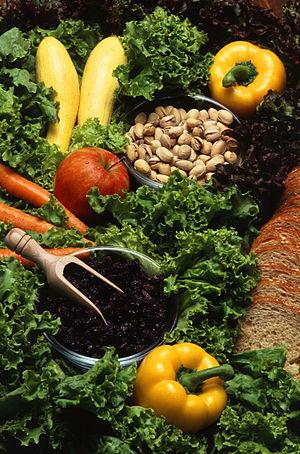
Joseph Bates était un américain, un capitaine de navire et un prédicateur de l'Église chrétienne qui participa au mouvement de réveil de William Miller, annonçant le retour du Christ. Il fut le cofondateur, avec James White et son épouse Ellen White, de l'Église adventiste du septième jour. Il est celui qui leur présenta la doctrine du sabbat. Il fut le premier théologien, historien et théoricien de la mission des adventistes du septième jour. Il annonça le message du retour du Christ dans la Nouvelle-Angleterre, au Michigan et au Canada.
De manière générale, la nourriture désigne les aliments d'origine animale, végétale, fongique ou chimique, consommés par des êtres vivants à des fins d'alimentation ou de récréation.
La cuisine végétarienne est la cuisine qui remplit les critères du végétarisme, en n'utilisant pas de chair animale. L'ovo-lacto-végétarisme, souvent appelé simplement végétarisme, autorise le miel, les œufs et les produits laitiers tels que le lait et le fromage. Le lacto-végétarisme, type de végétarisme répandu en Inde exclut les œufs. Enfin, les formes les plus strictes de végétarisme sont le végétalisme et le fruitarisme, qui excluent tout produit d'origine animale, y compris les produits laitiers ainsi que le miel, et même certains sucres raffinés lorsqu'ils ont été filtrés et blanchis à l'aide de noir animal.